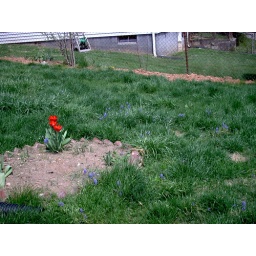
Tulips in circle bed front yard. Taken facing east. All the little purple flowers in the grass are grape hyacinth.